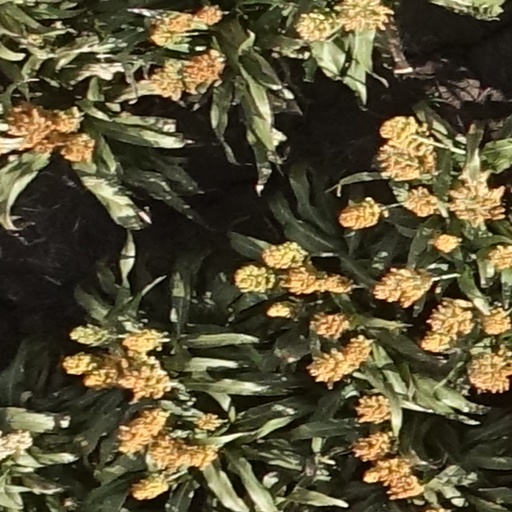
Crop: sorghum